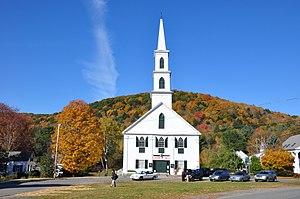
Newfane est une ville située dans le comté de Windham, dans l'État du Vermont, aux États-Unis. Sa population s’élevait à 1 726 habitants lors du recensement de 2010, estimée à 1 668 habitants en 2015.